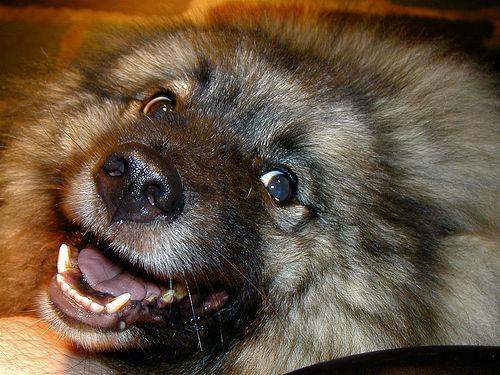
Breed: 223-n000092-keeshond